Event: Nepal Earthquake
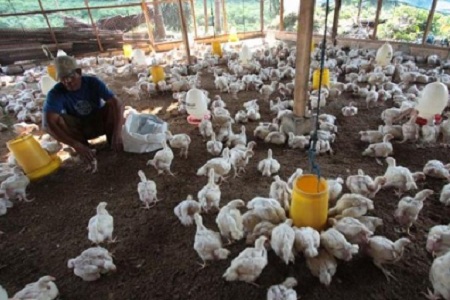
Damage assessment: no_damage